2022 Liberty Bowl

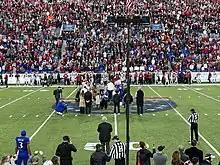
The team captains and referees perform the coin toss before the game

The Liberty Bowl was televised by ESPN, with a commentary team of Dave O'Brien, Dan Mullen, and Taylor McGregor. The ESPN Radio broadcast was commentated by Clay Matvick, Rocky Boiman, and Tera Talmadge. The game's officiating crew, representing the Pac-12 Conference, was led by referee Matthew Richards and umpire Michael Stephens. The game was played at Simmons Bank Liberty Stadium in Memphis, Tennessee, where the weather at kickoff was sunny and .